Rugby union

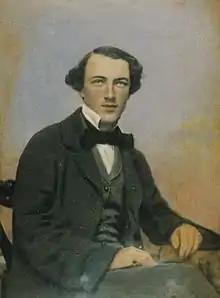
When codifying Australian rules football in 1859, Tom Wills drew inspiration from an early version of rugby he learnt at Rugby School.

The most important competition in rugby union is the Rugby World Cup, a men's tournament that has taken place every four years since the inaugural event in 1987. South Africa are the reigning champions, having defeated New Zealand 11–12 in the final of the 2023 Rugby World Cup in France. South Africa has the highest number of World Cup wins: 4 (1995, 2007, 2019 and 2023). New Zealand won the title three times (1987, 2011 and 2015), Australia have won twice (1991 and 1999), and England once (2003). England is the only team from the Northern Hemisphere to have won the Rugby World Cup.